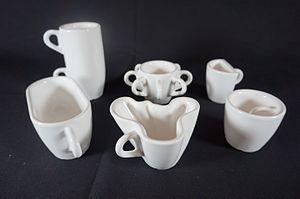
30 Tasses 30 jours, impression 3D Céramique émaillée, Bernat Cuni,2011